Dicke Tannen

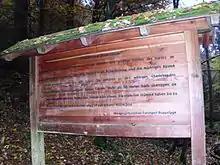
Information board on "Dicke Tannen"

Dicke Tannen is a protected landscape, around in area, near the Harz village of Hohegeiß, which lies in the borough of Braunlage. It is host to what are widely considered to be the strongest spruce trees in North Germany; the individual trees reaching heights of 50 metres and trunk diameters of 100 to 180 centimetres. The landscape has been specially protected since 1989 as a natural monument.